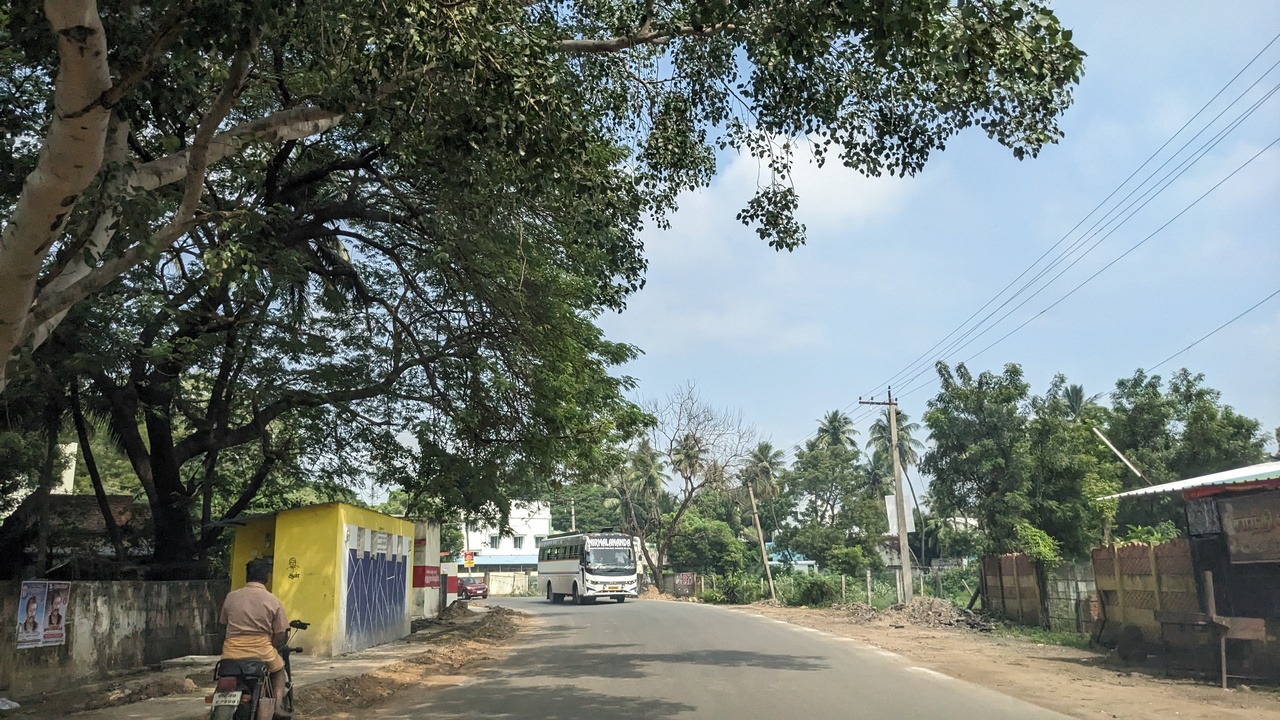
Photos taken from a trip to South eastern Tamilnadu